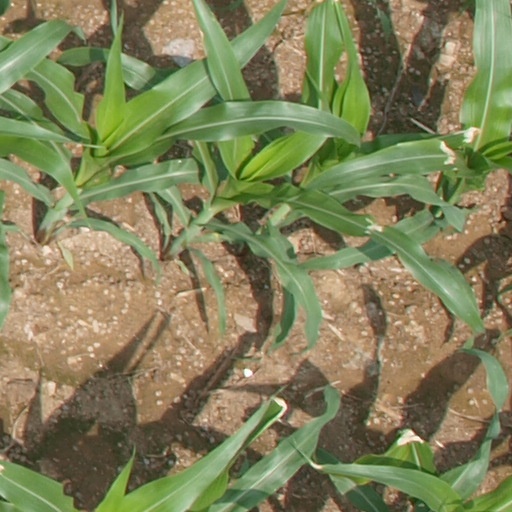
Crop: maize; corn